Tolga Church

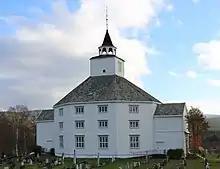
View of the church

Tolga Church is a parish church of the Church of Norway in Tolga Municipality in Innlandet county, Norway. It is located in the village of Tolga. It is the church for the Tolga parish which is part of the Nord-Østerdal prosti (deanery) in the Diocese of Hamar. The white, wooden church was built in an octagonal design in 1840 using plans drawn up by the architect Rasmus Svendsen Aspaas. The church seats about 300 people.